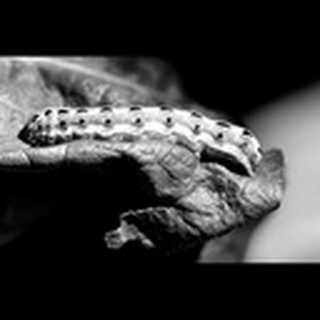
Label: cotton_army_worm